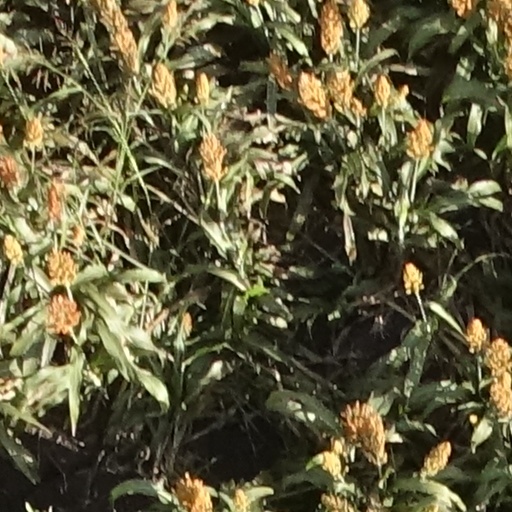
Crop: sorghum